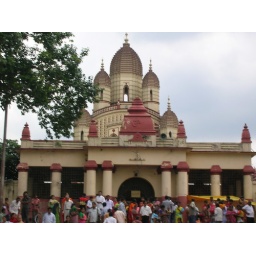
Dakshineshwar temple...shot is taken from boat in river as photography is not allowed in temple premises.